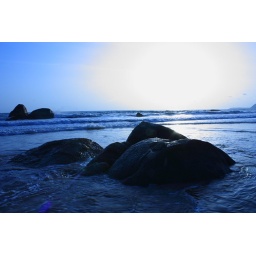
A blue sunset at virgin beach Agonda in Goa